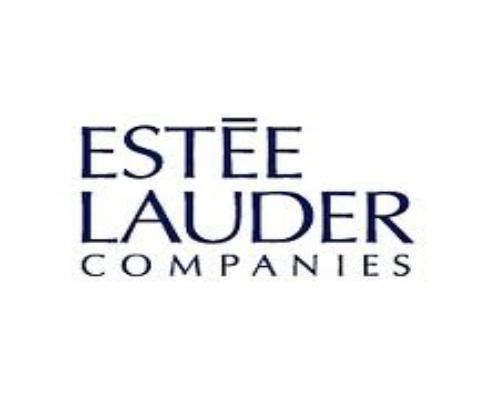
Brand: Estee Lauder
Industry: Necessities